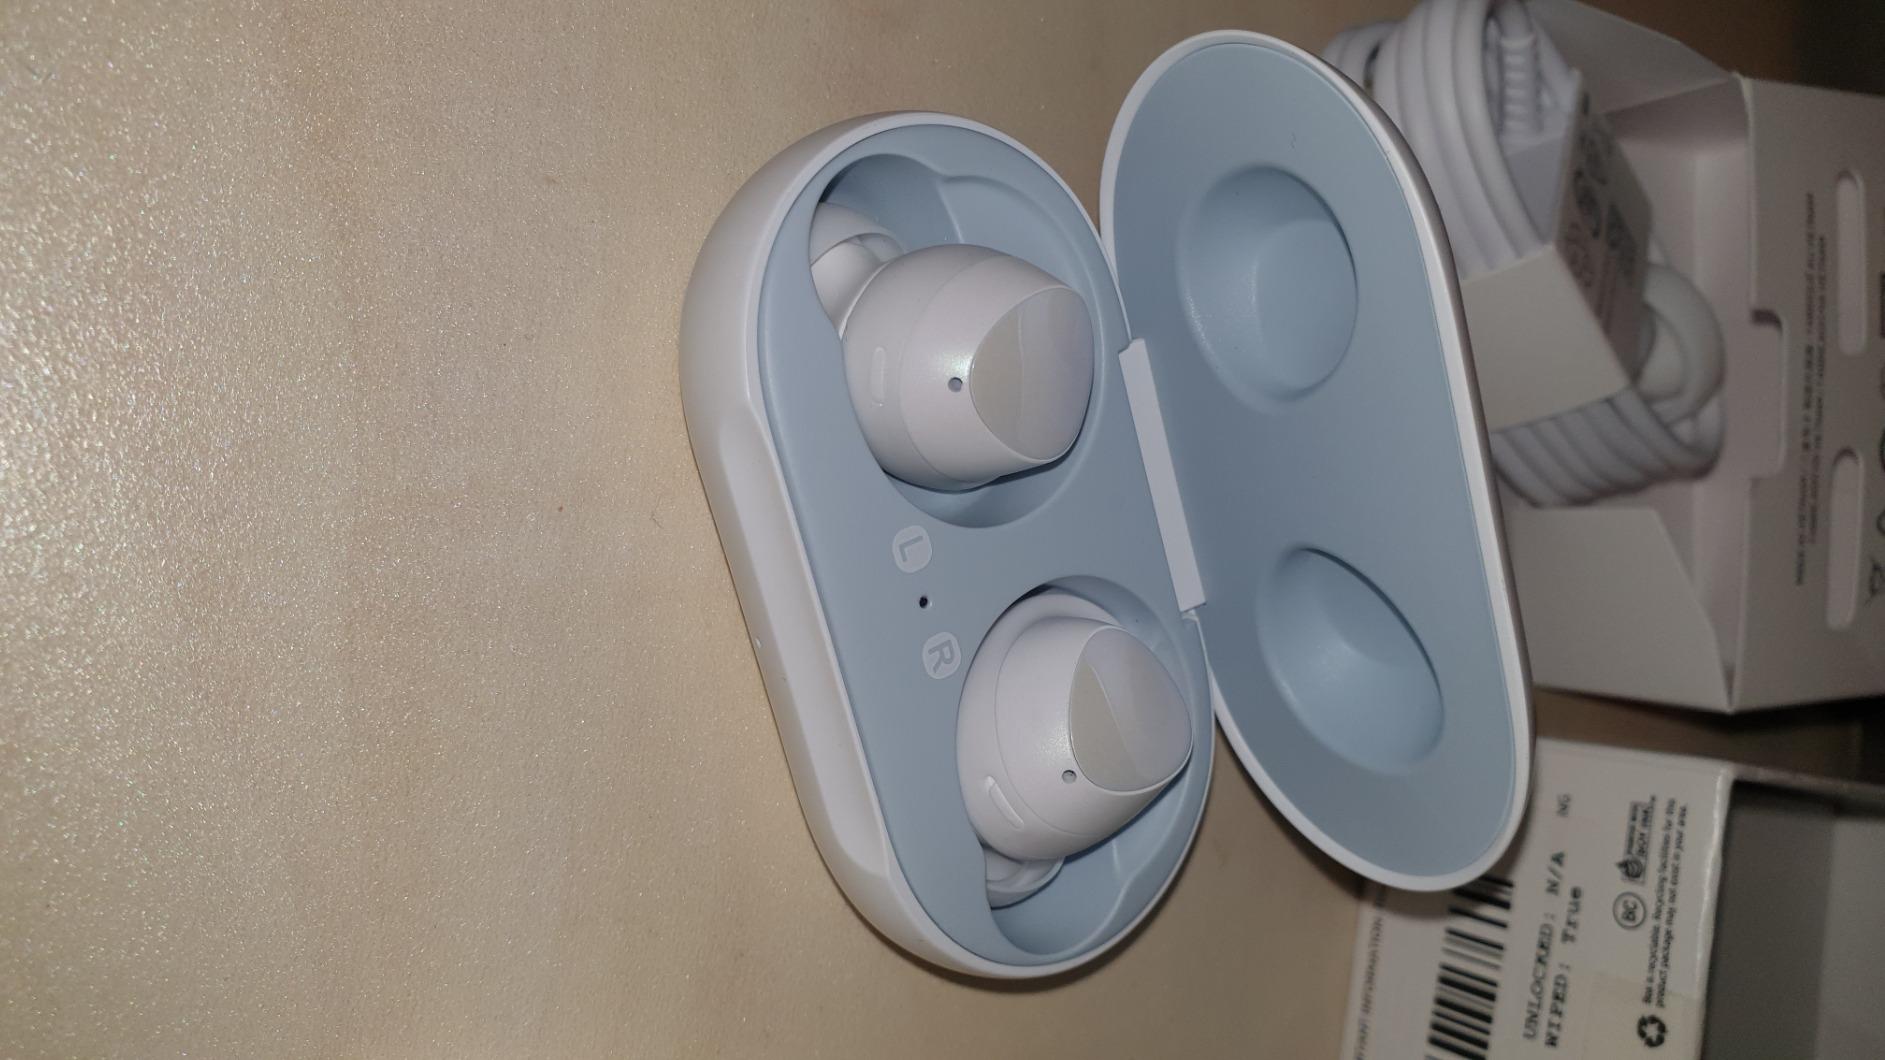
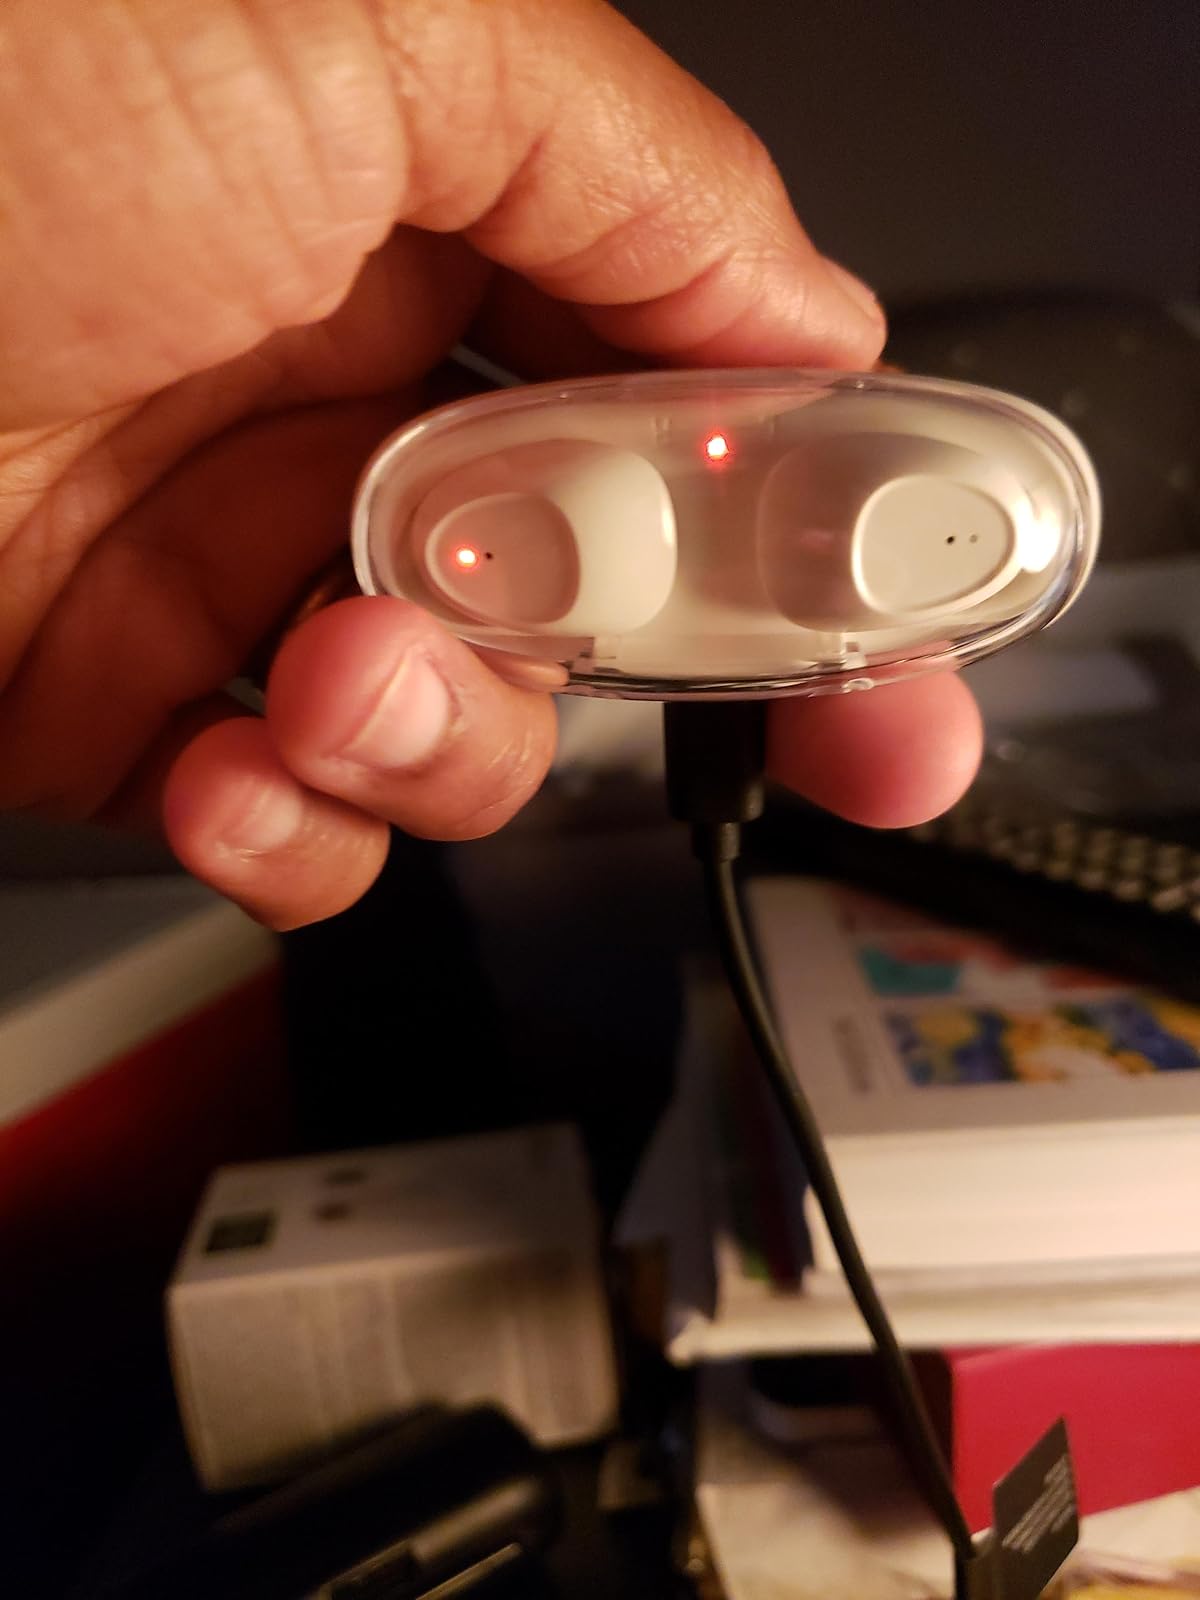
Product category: earbuds
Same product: no